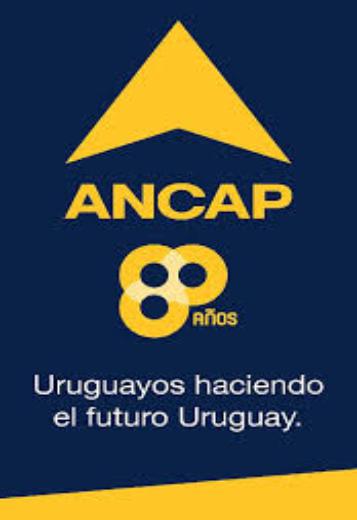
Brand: ANCAP-1
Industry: Transportation